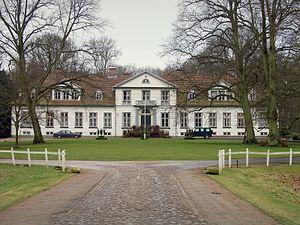
Le manoir de Haseldorf est un château néoclassique du Schleswig-Holstein construit en 1804 par Christian Frederik Hansen, pour Hans Heinrich von Friccus-Schilden, situé à Haseldorf.